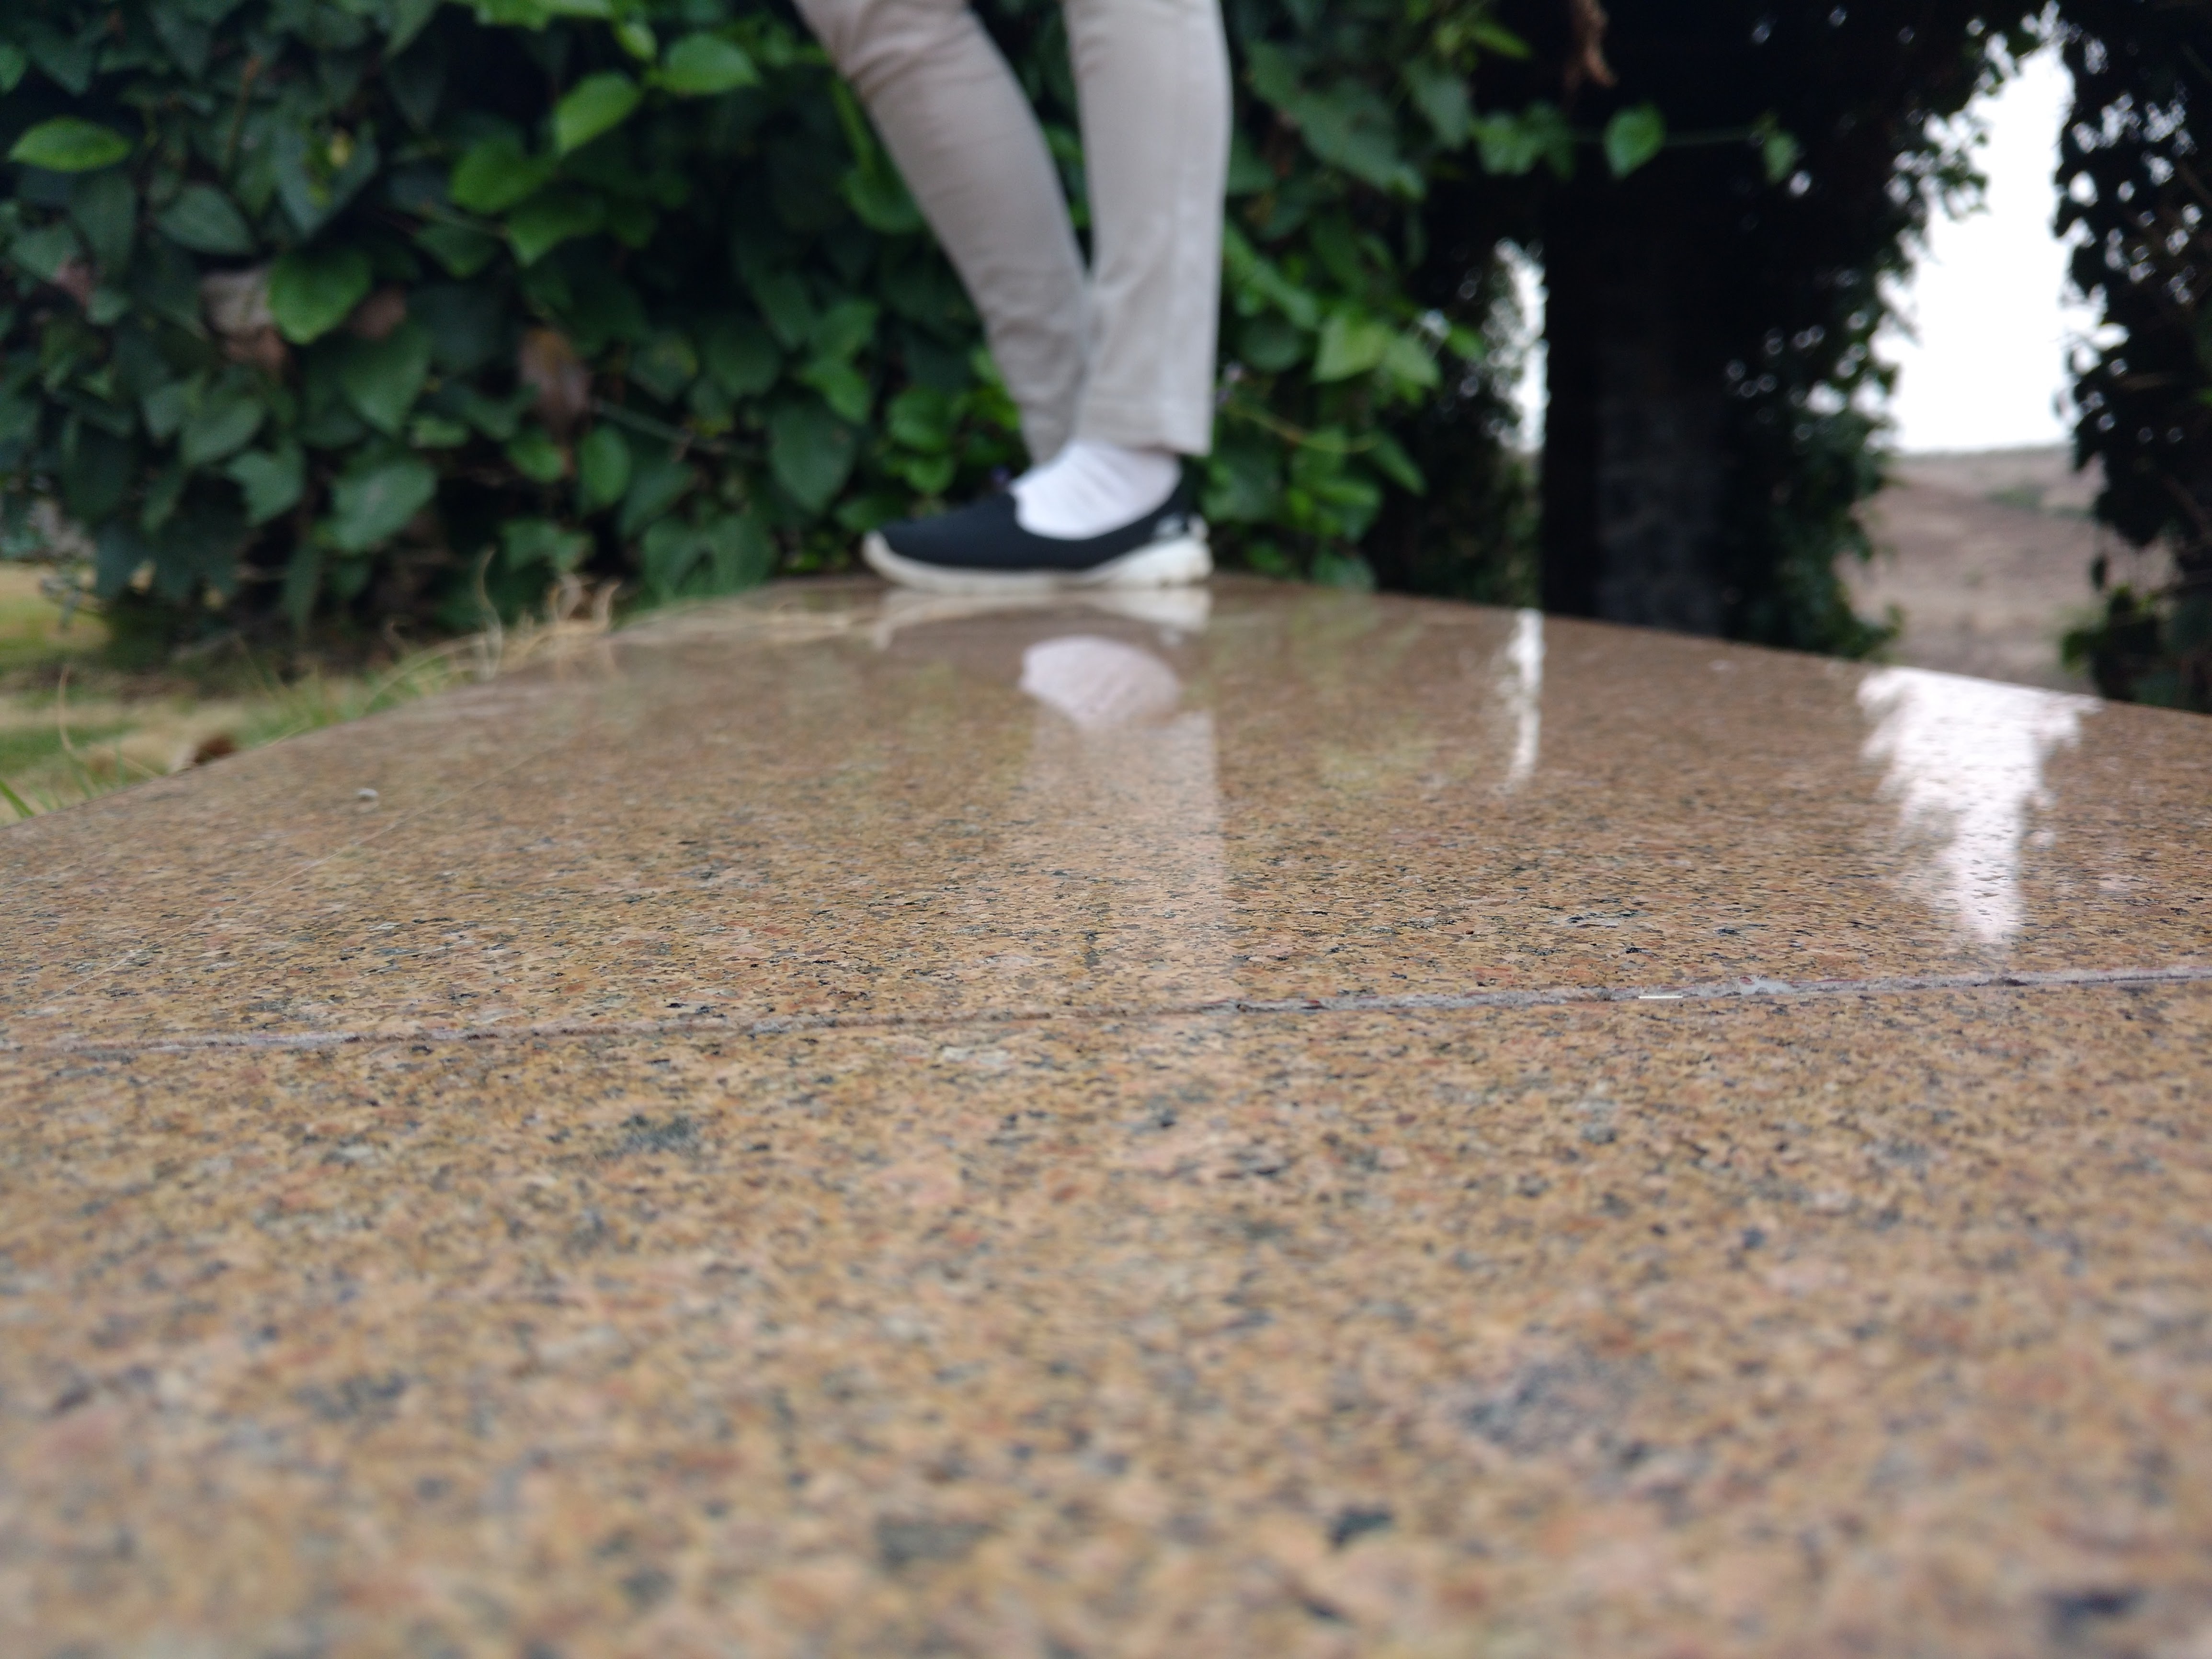
lawn, sidewalk, floor, asphalt, walkway, soil, material, driveway, flooring, road surface